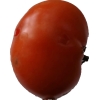
Label: tomato